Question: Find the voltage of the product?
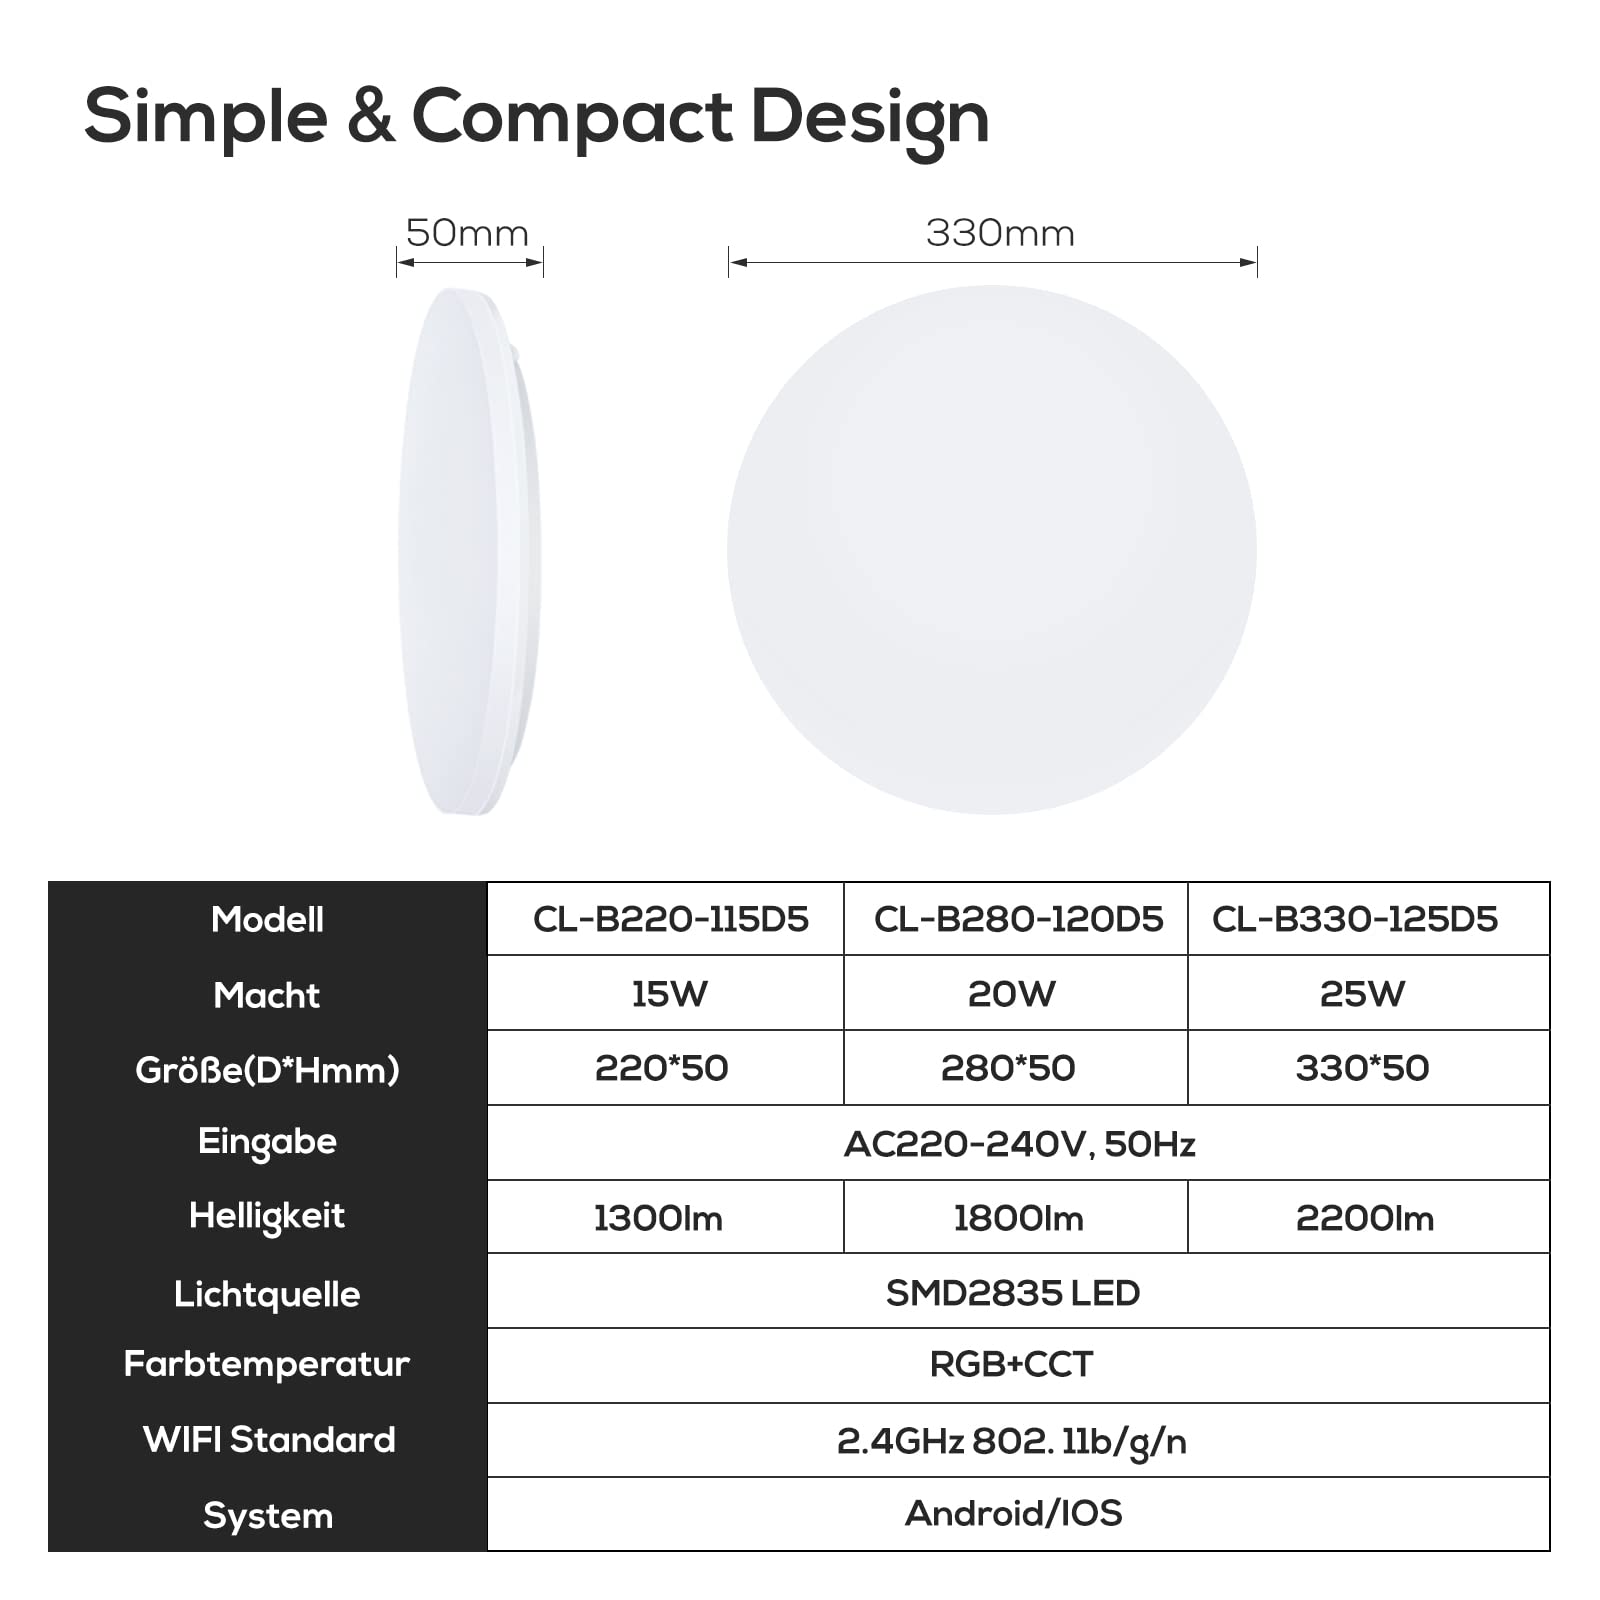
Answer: [220.0, 240.0] volt